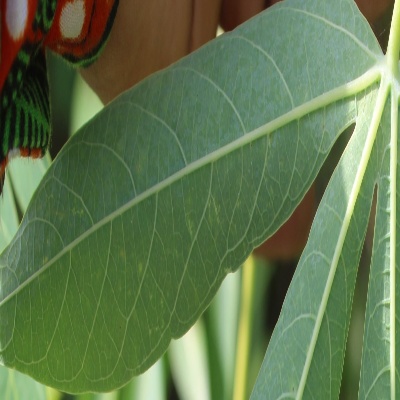
Crop: Cassava
Condition: healthy